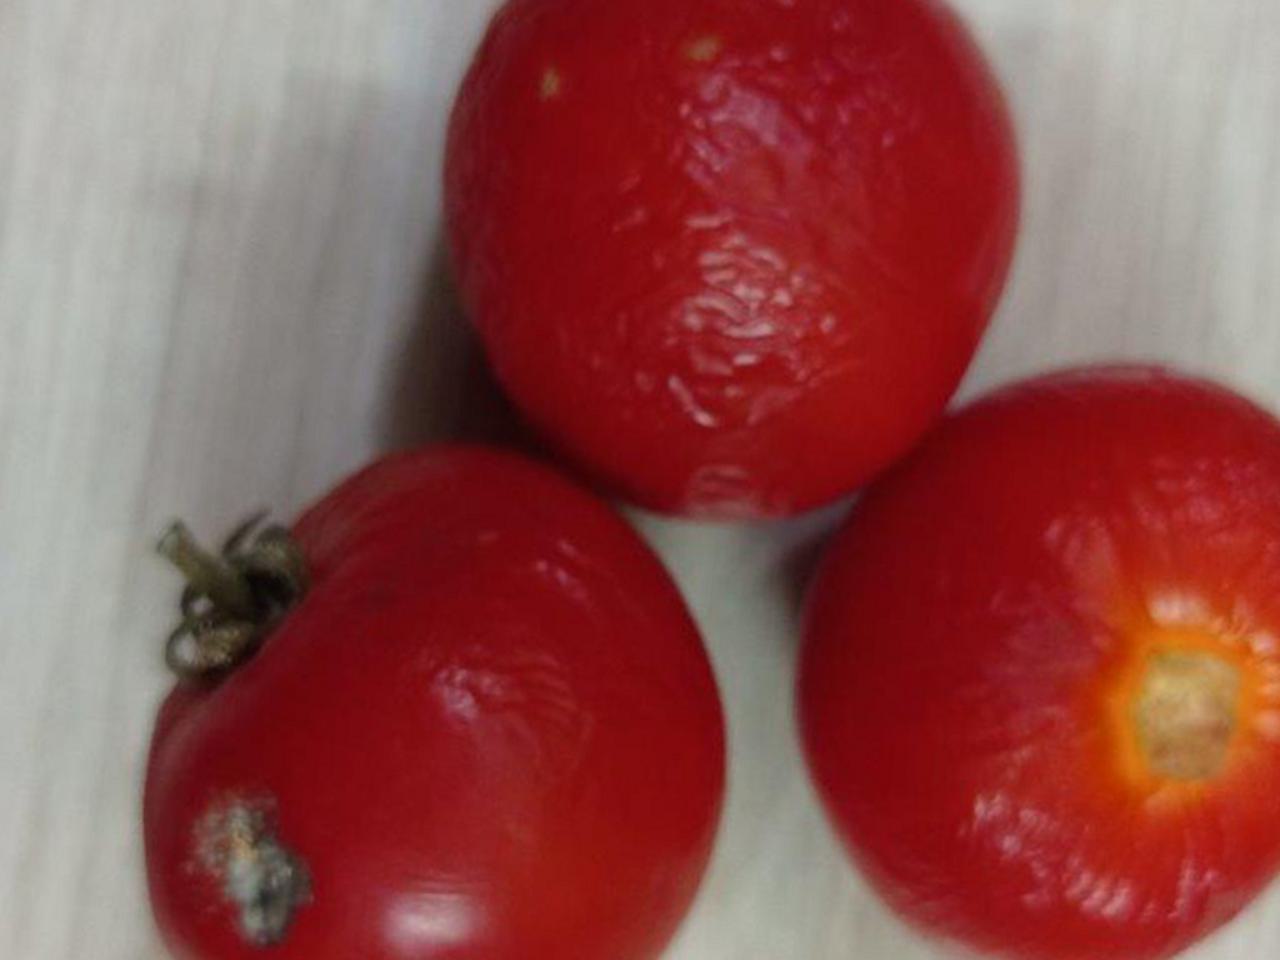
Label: Rotten